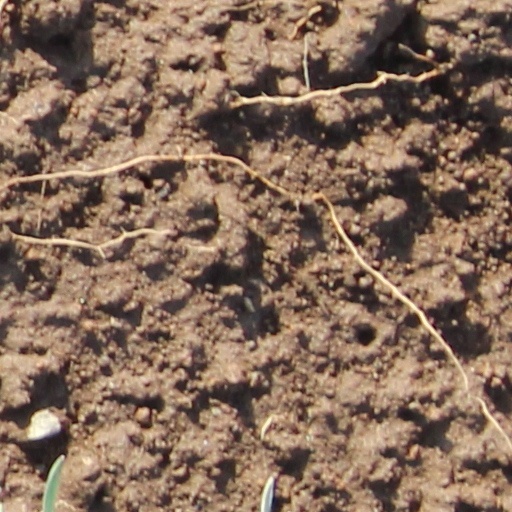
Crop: wheat